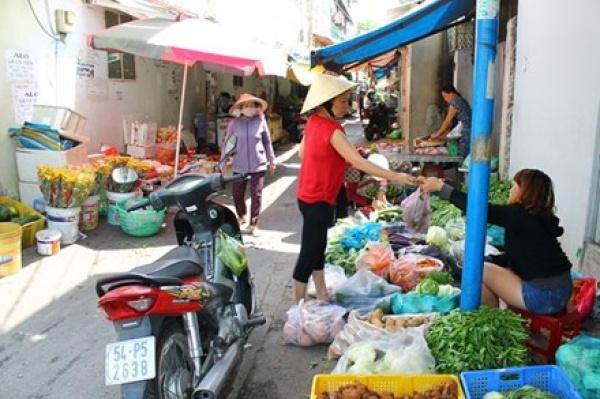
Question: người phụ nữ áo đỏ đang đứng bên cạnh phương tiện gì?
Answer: cô ấy đứng bên cạnh chiếc xe máy